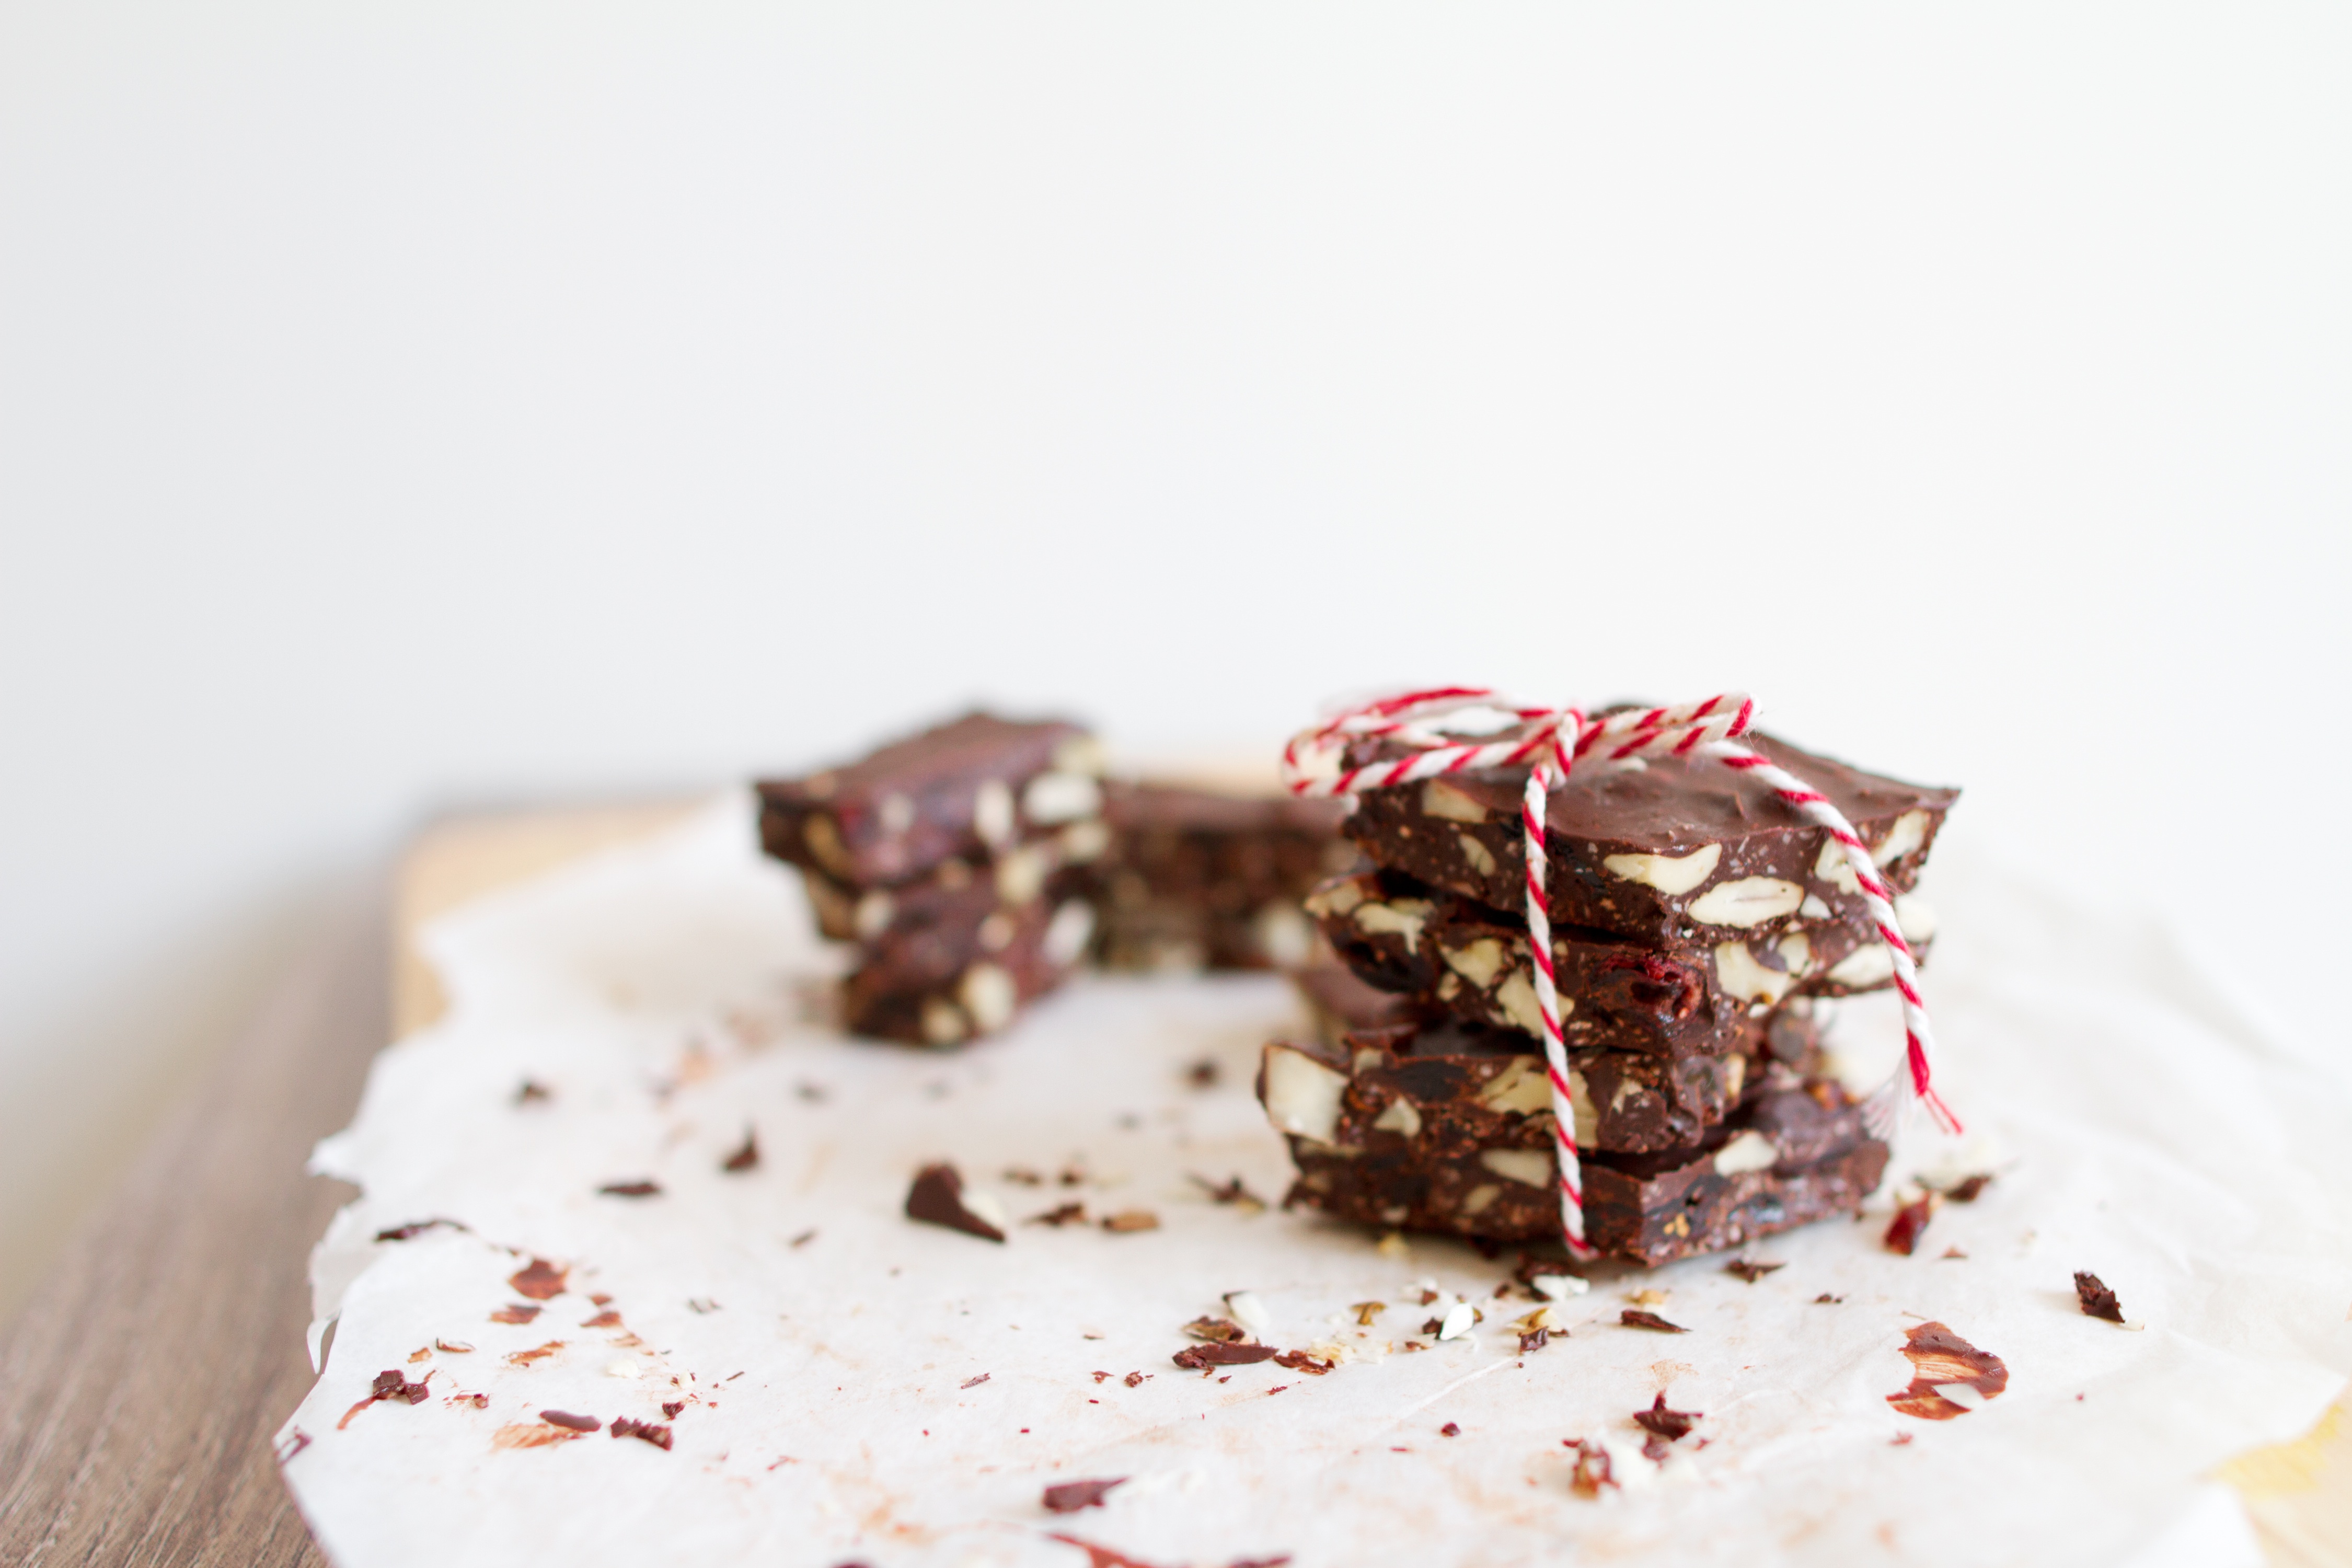
dish, food, produce, chocolate, snack, dessert, cuisine, milk chocolate bark, fudge, chocolate cake, coconut, flavor, snack food, chocolate brownie